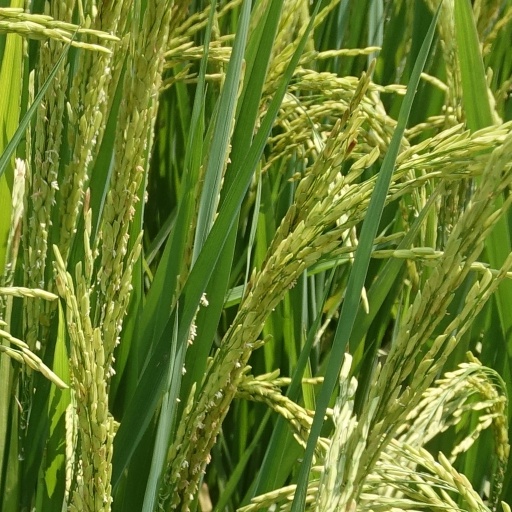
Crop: rice